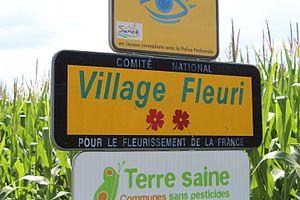
Panneau village fleuri à Sancé.
Sancé est une commune française située dans le département de Saône-et-Loire en région Bourgogne-Franche-Comté.